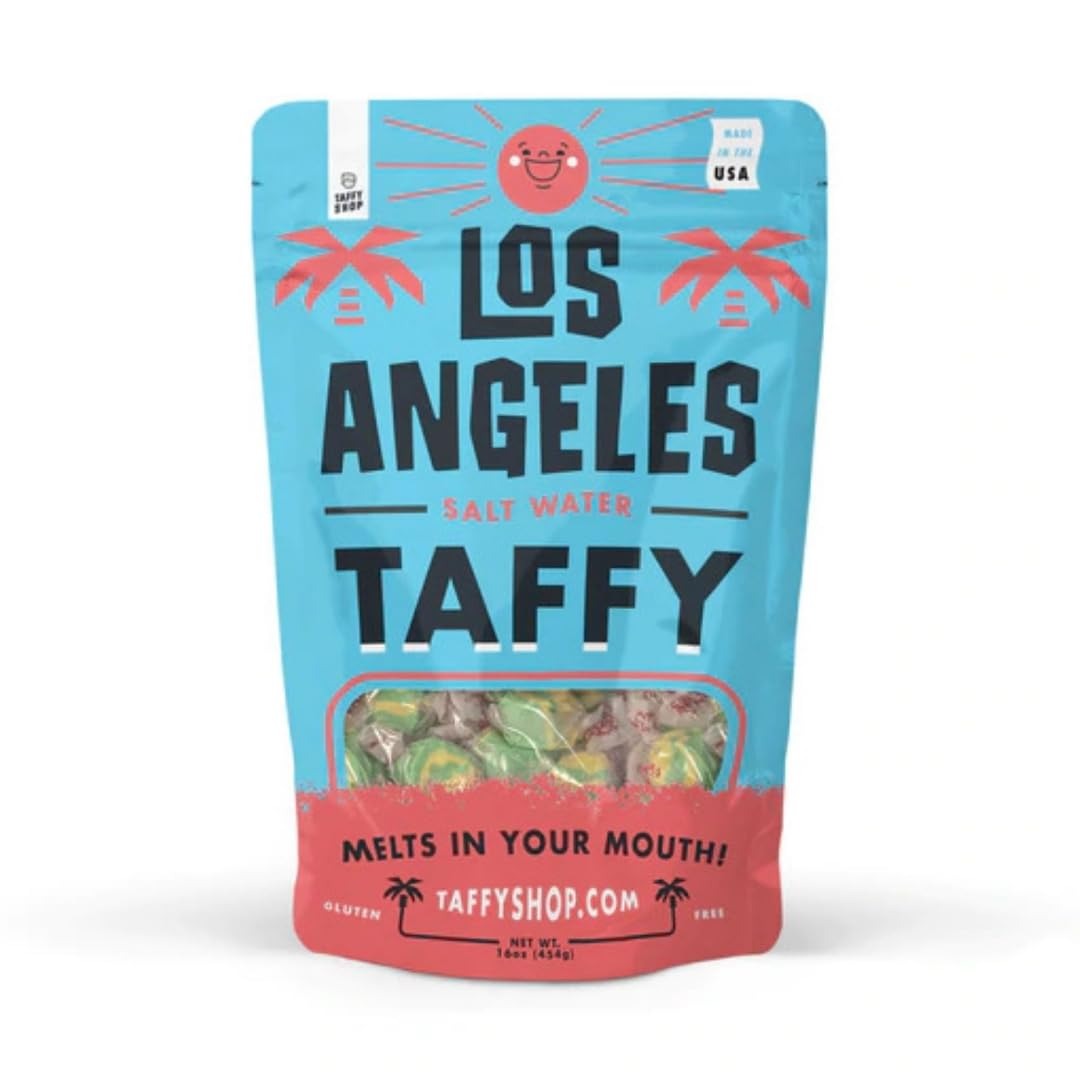
Item Name: Taffy Shop Los Angeles Salt Water Taffy - Gourmet Soft Chewy Candy, Variety Pack, Bulk Sweet Snack, Fresh Gift & Gluten-Free, 35 Individually Wrapped Pieces (7oz)
Bullet Point 1: Crafted with Expertise: We specialize in crafting delectable saltwater taffy for over two decades, delighting thousands of satisfied customers with our finest quality.
Bullet Point 2: Nostalgia in Every Bite: Unwrap a piece of our delicious saltwater taffy, and let it transport you back in time to your fondest taffy memories, reliving the sweetness all over again.
Bullet Point 3: Meticulously Perfected Recipe: Over 20 years of taffy-making experience have allowed us to perfect our recipe, including the precise moment we introduce our secret flavorings.
Bullet Point 4: Soft and Chewy Nostalgia: Experience the soft, chewy delight of your first saltwater taffy taste all over again. Enjoy high-quality, handcrafted taffy delivered right to your doorstep.
Bullet Point 5: Gift of Timeless Memories: Share the priceless gift of nostalgia with your loved ones this year. Laugh together and savor the delightful flavors while reminiscing about days gone by.
Product Description: Los Angeles. Just thinking about it you can almost feel the warmth of the sunshine bringing some cheer! This is the place where dreams become reality. Now make those dreams come true and taste the world's best Salt Water Taffy. Simply put, it will melt in your mouth! This mix will come with a variety of flavors that will captivate your taste buds. Keep dreaming of the warm sun and the palm trees waving in the wind, and we will have your taffy shipped to you in no time! This is a 1lb of assortment of some of our favorite flavors.
Value: 7.0
Unit: Ounce

Price: 17.98